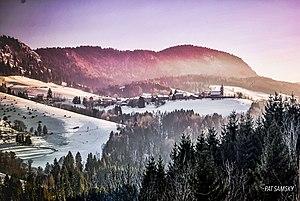
photo
Les Bouchoux est une commune française située dans le département du Jura, en région Bourgogne-Franche-Comté.